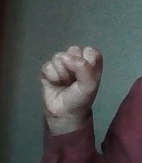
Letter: saad